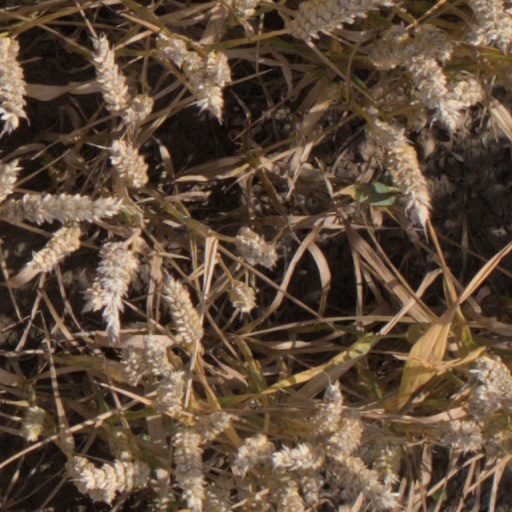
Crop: wheat